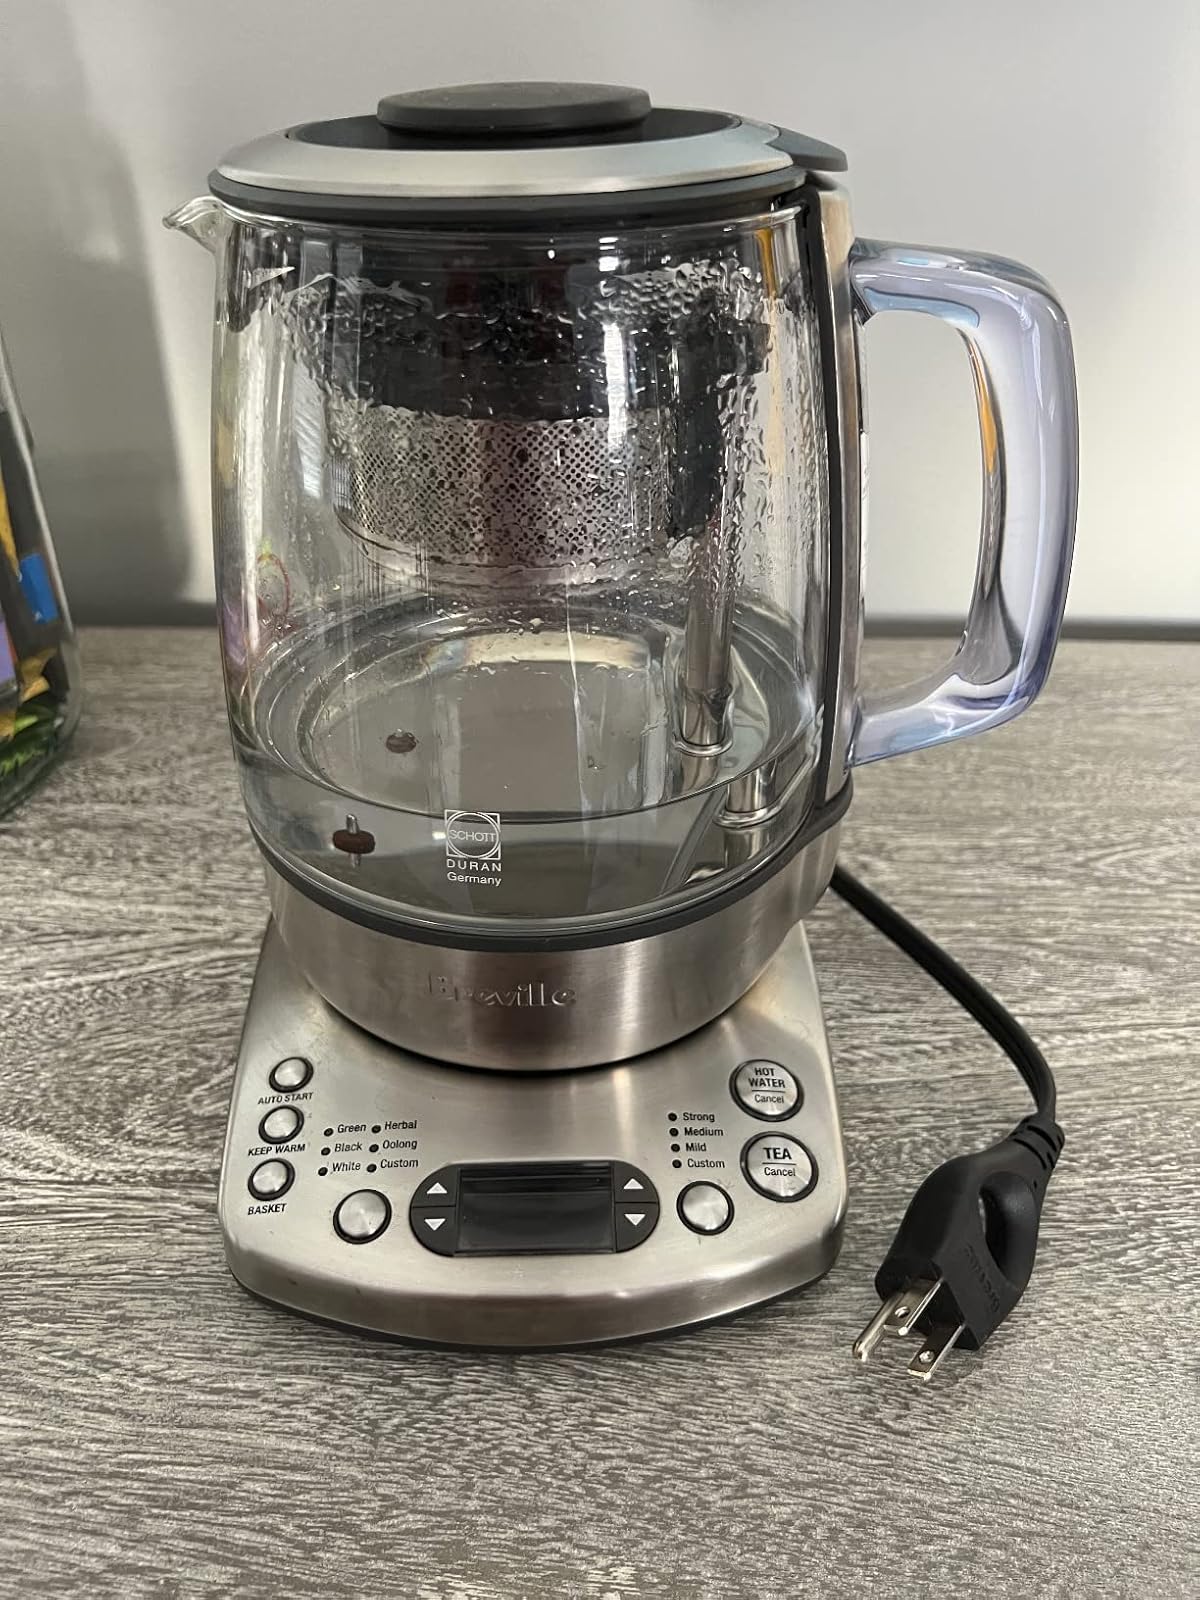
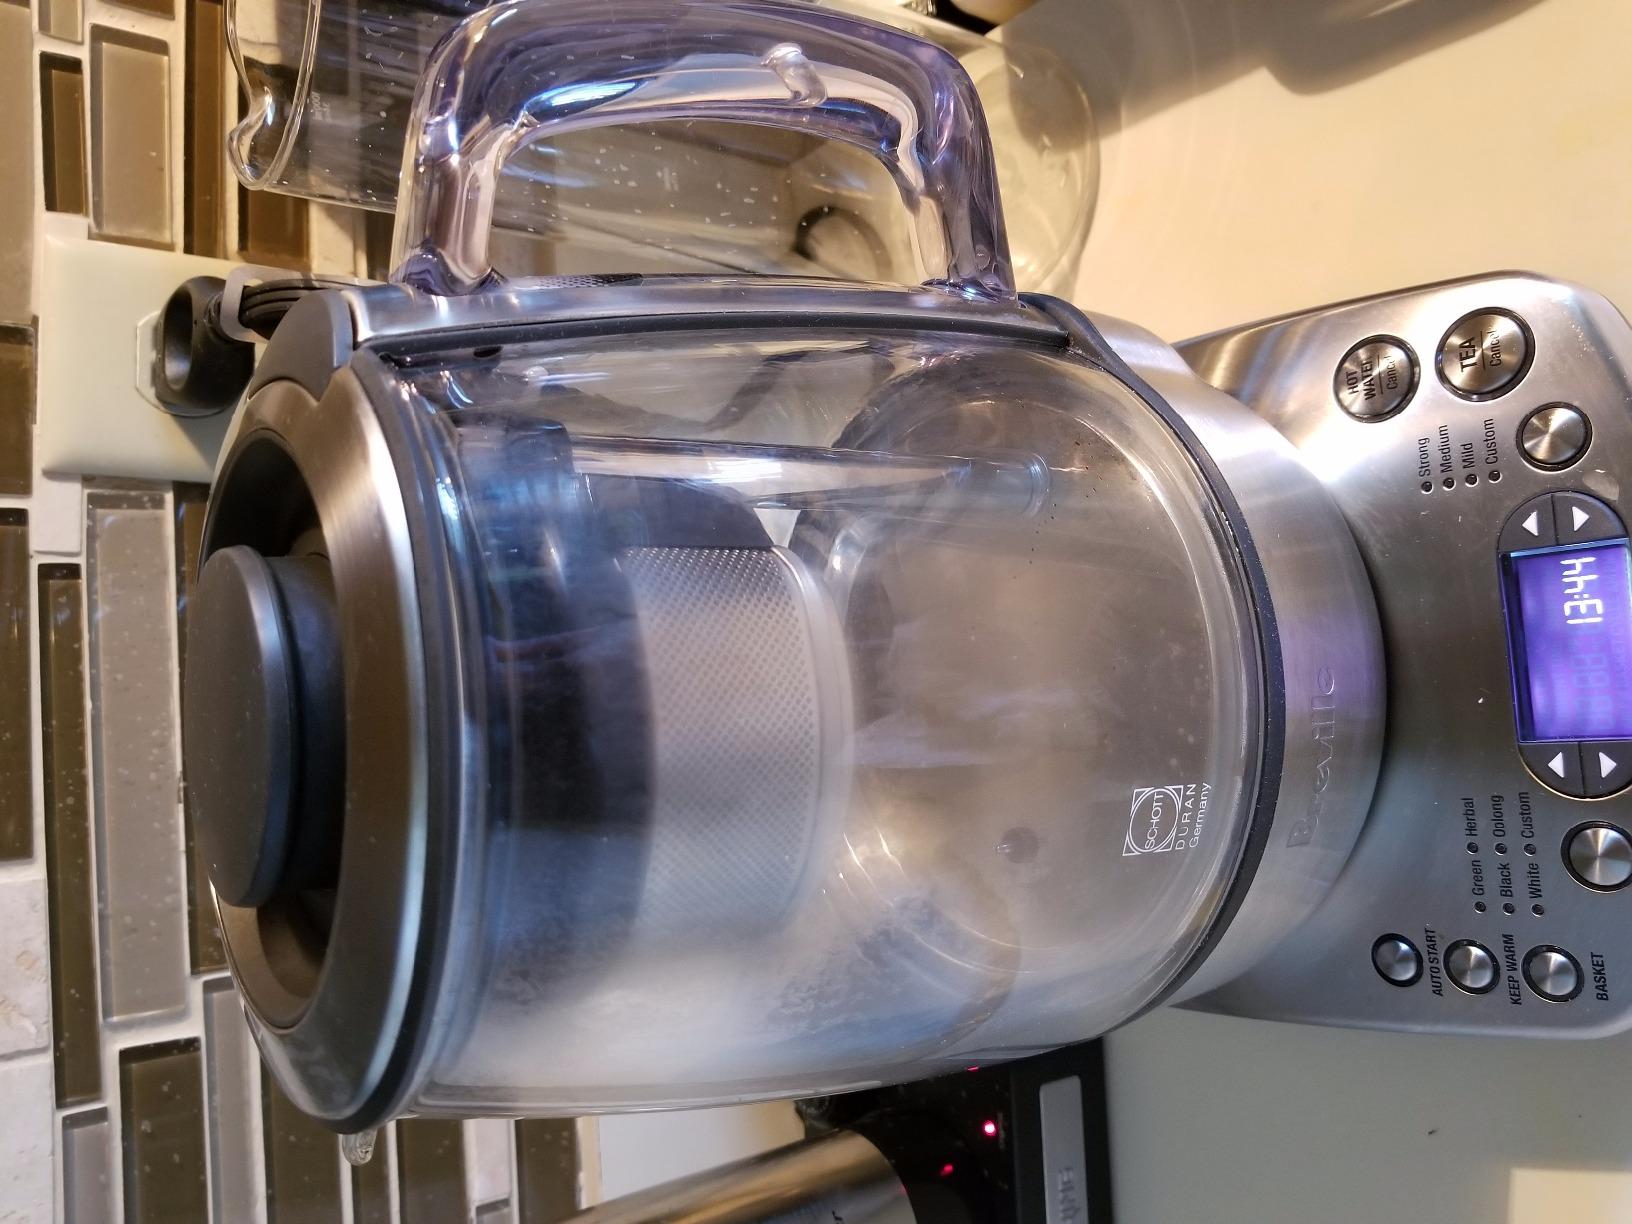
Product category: items_tea
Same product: yes